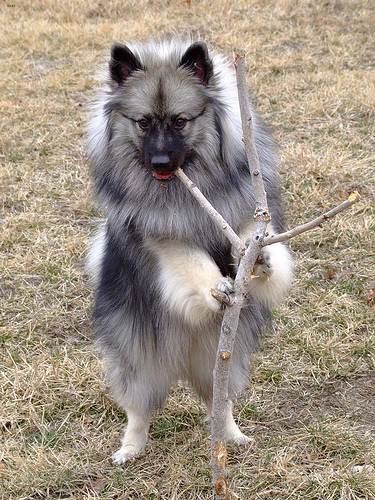
Animal: dog
Breed: keeshond